Absheron District

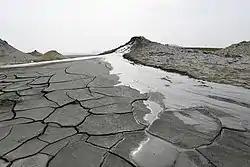
Mud volcano in Absheron District.

Absheron is situated partially on Absheron Peninsula and partially inland. Absheron is located on the west coast of the Caspian Sea. It is located in the border with Sumgayit city, Gobustan locale, Sabunchu region, Garadagh and Binagadi regions of Baku. Absheron district is located in a dry subtropical climate zone, the climatic conditions are semi-desert and dry-desert. The basic part of its economy is agricultural production which develops in two directions: plant growing and cattle breeding. More attention in plant growing is given to gardening and olive growing. In the sheep farming, raising the local stock of "Gala" with semi-hard or hard skin prevails.